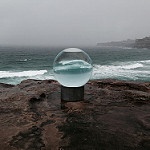
Label: sea